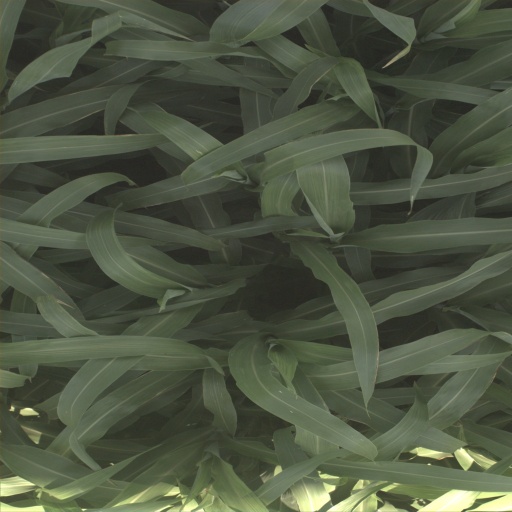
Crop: sorghum